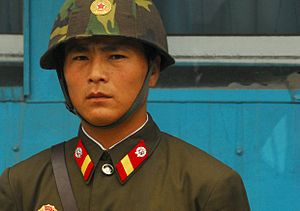
Koreas Folkehær / Arsenal
Menig, hæren.
Koreas Folkehær er den officielle hær for Den Demokratiske Folkerepublik Korea og verdens 4. største hær.